Evelyn McNicol

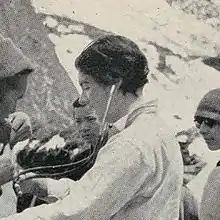
The expedition doctor

Evelyn McNicol (née Camrass; 11 October 1927 – 15 April 2021) was a Scottish obstetrician and explorer. She was among the first recorded Western "all-women" Himalayan mountaineering expedition.